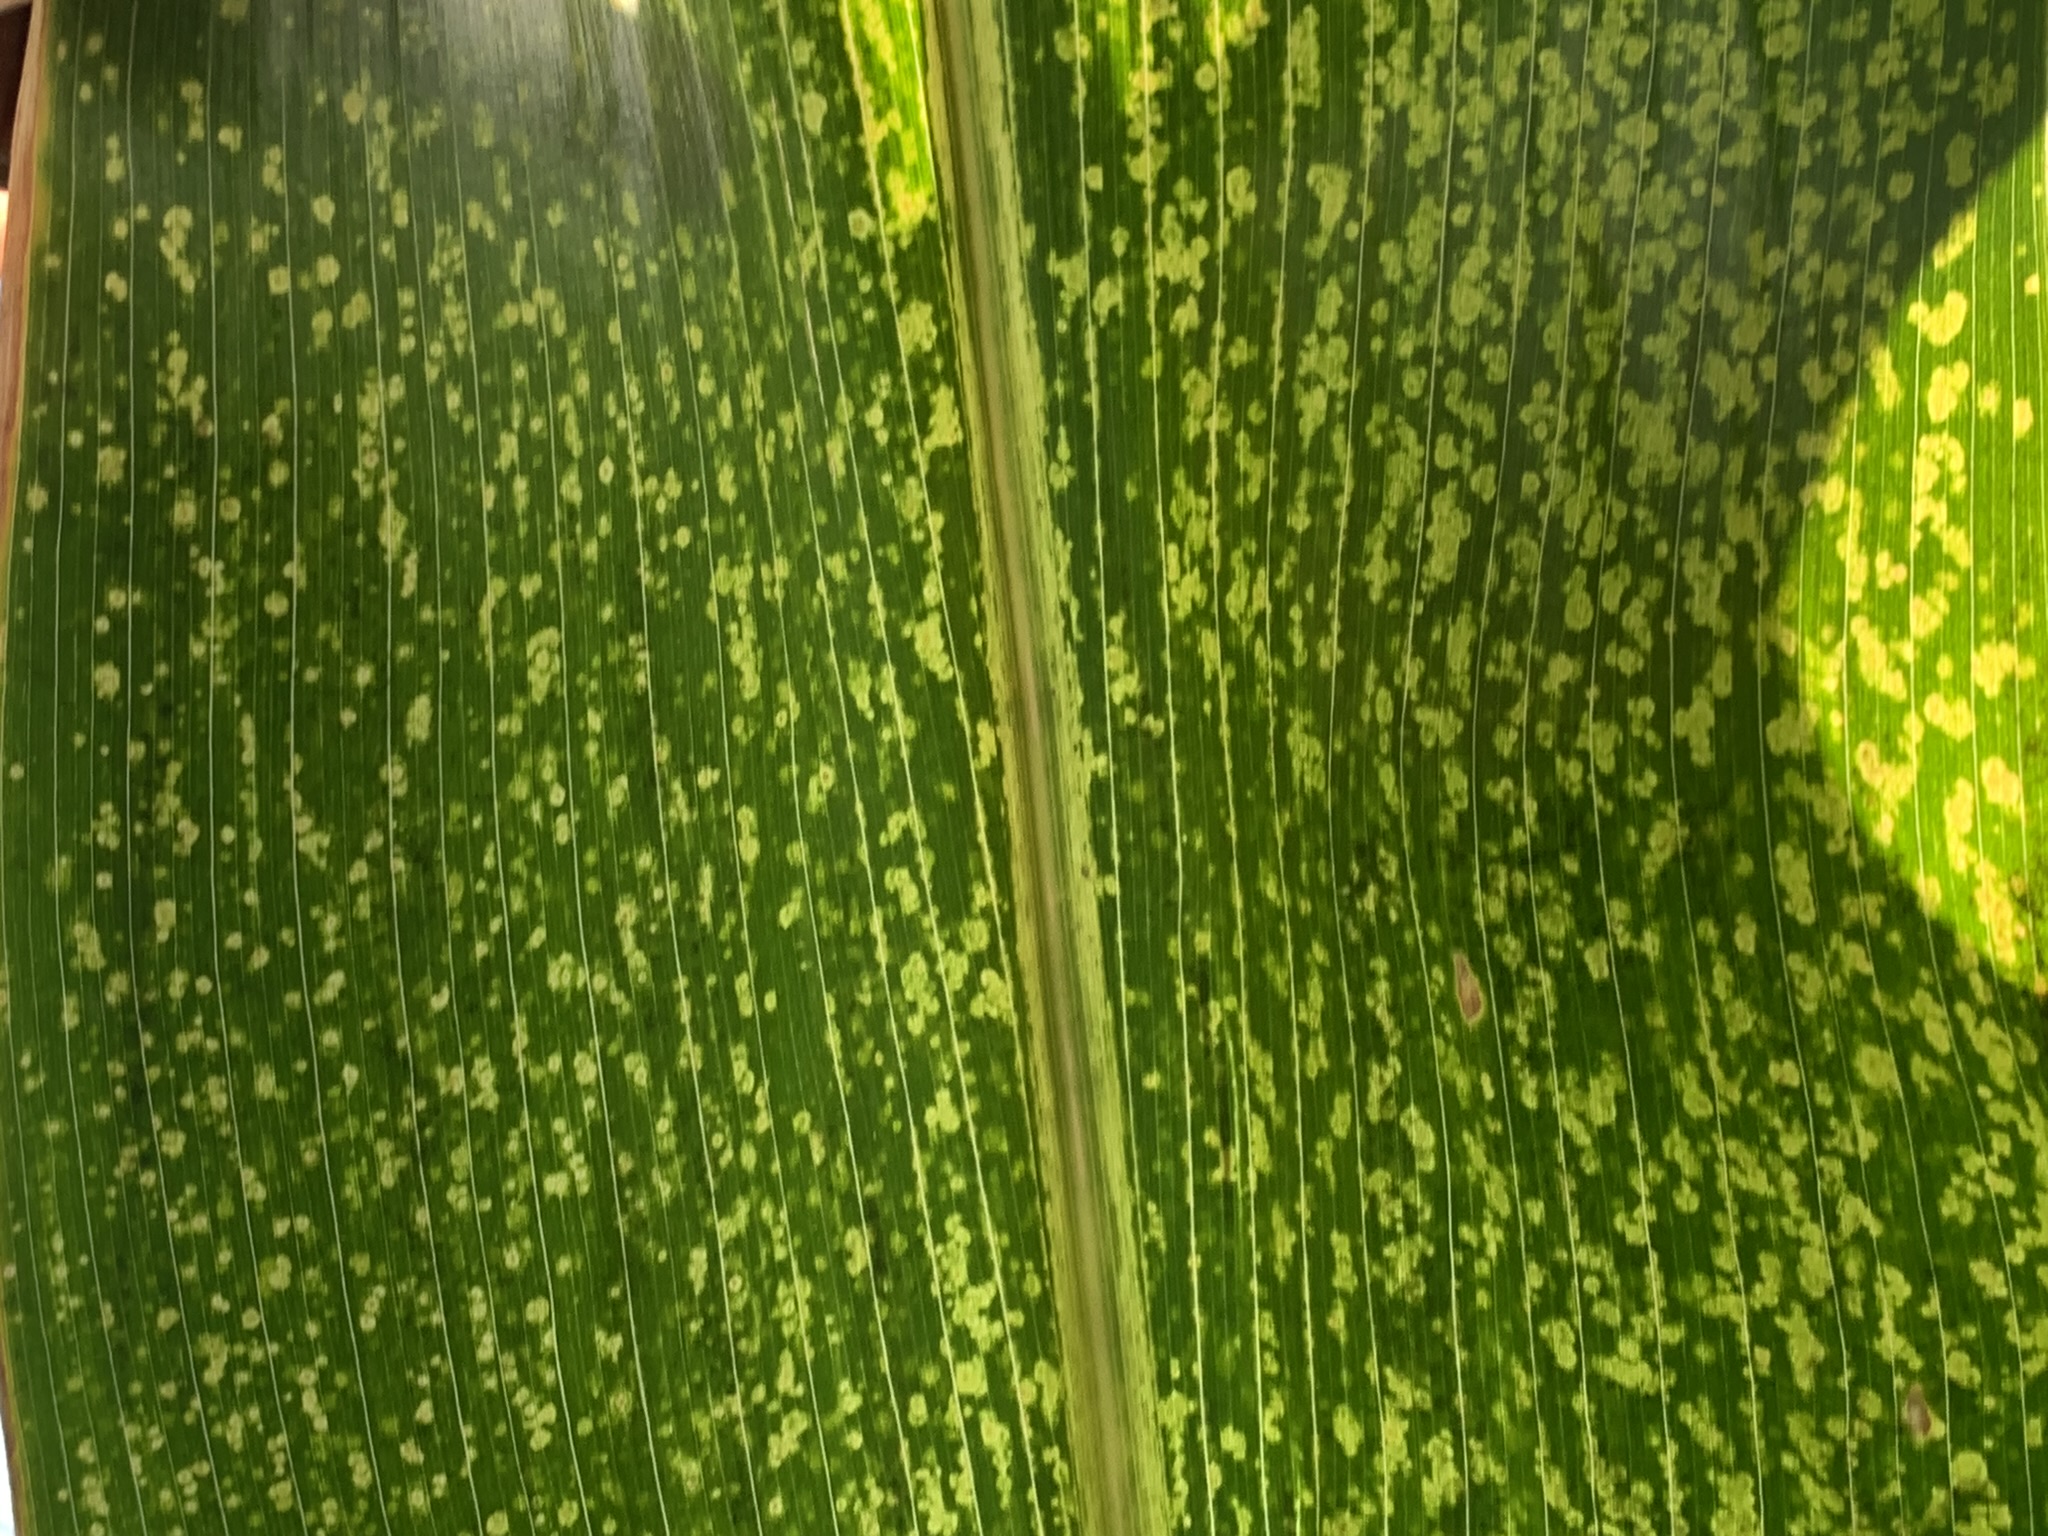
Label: MLN